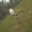
Label: spider